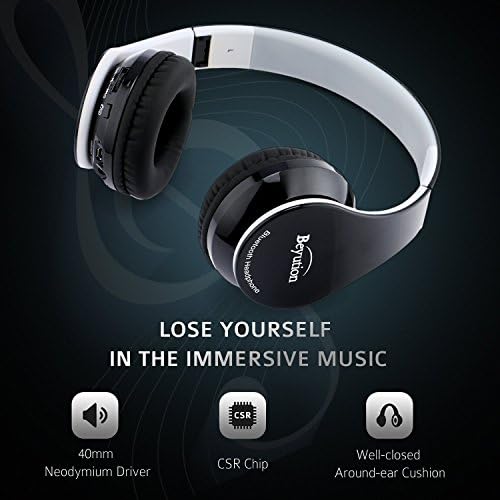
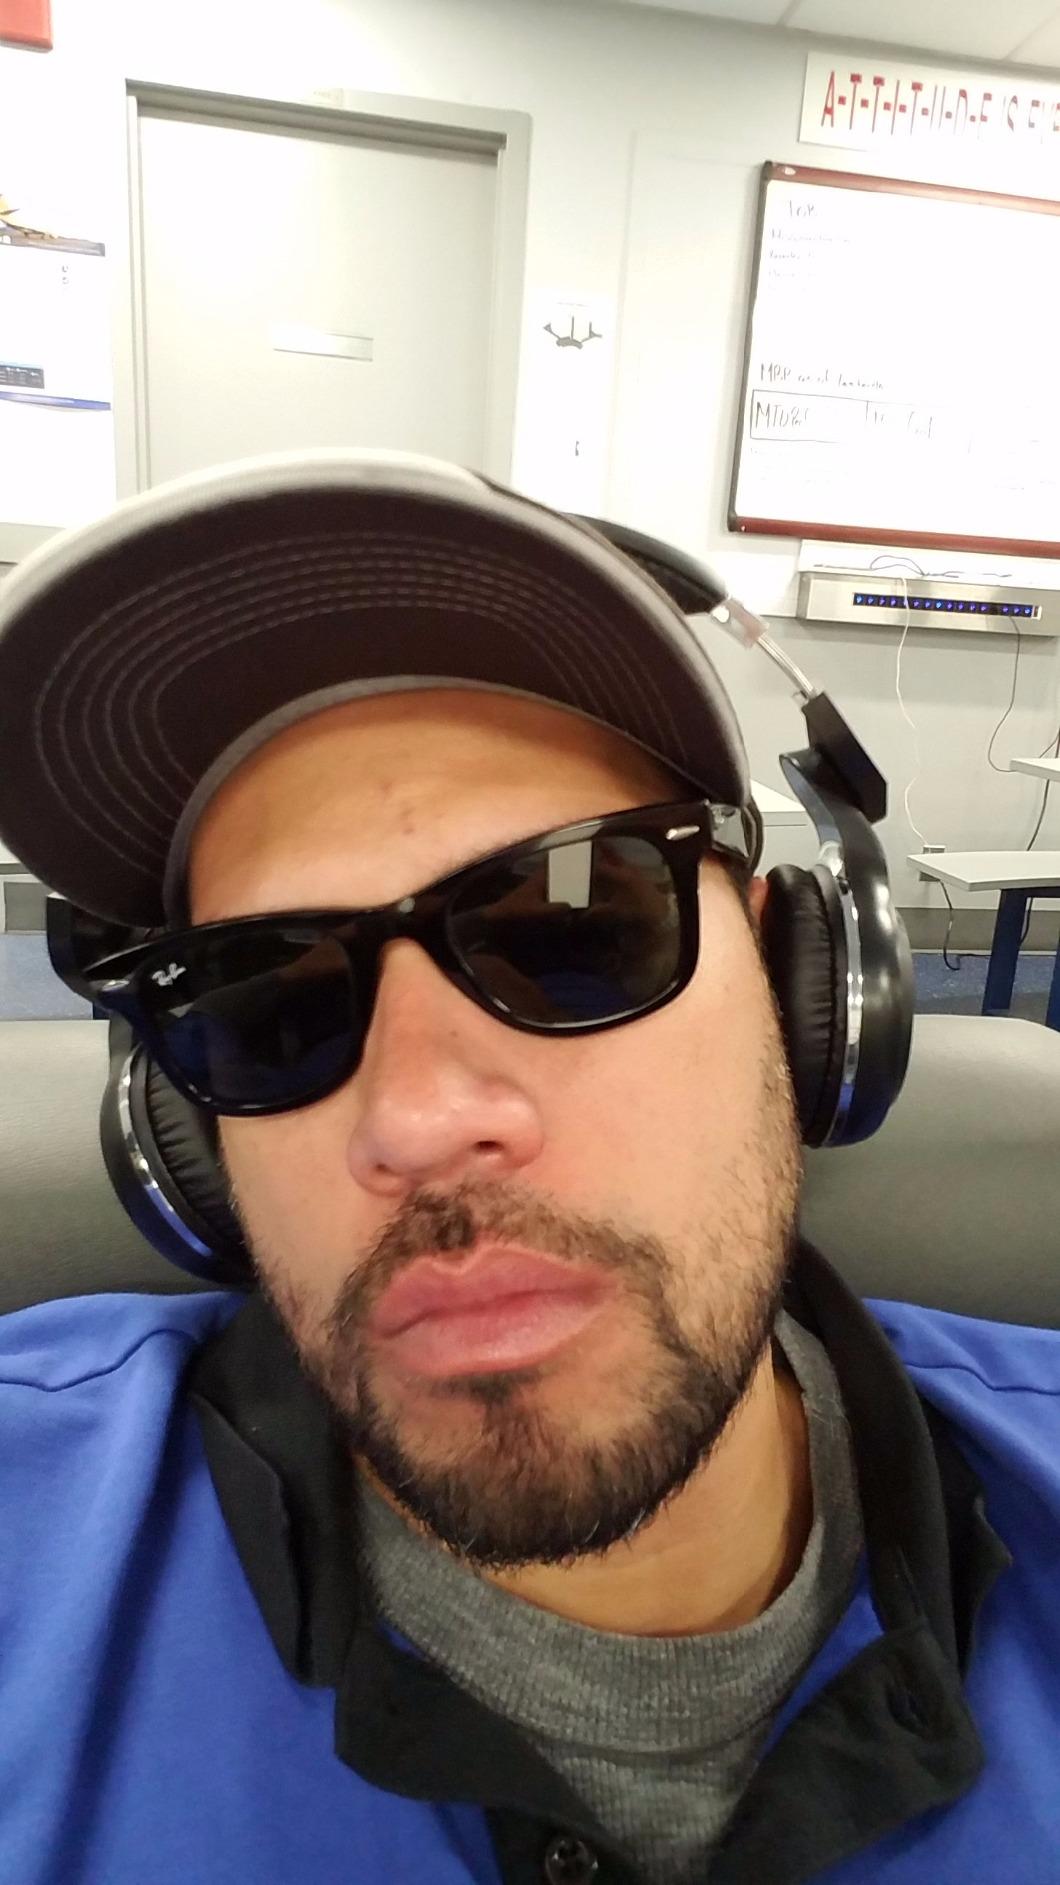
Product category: headphones
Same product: no